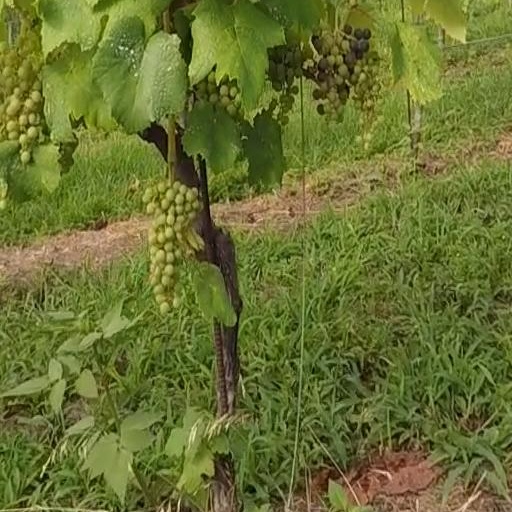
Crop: grape